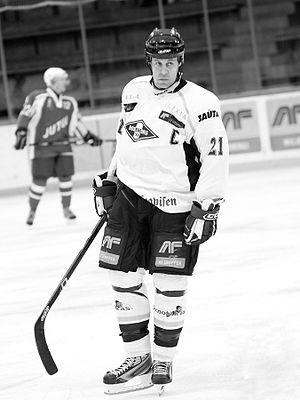
Le Rosenborg Ishockeyklubb est un club de hockey sur glace de Trondheim en Norvège. Il évolue dans le championnat élite du pays, la Get-ligaen.